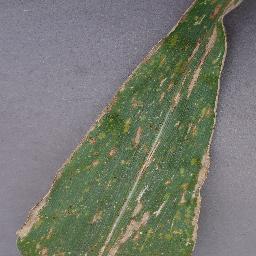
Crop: corn
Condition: (maize)_cercospora_spot_gray_spot